Military history of Spain

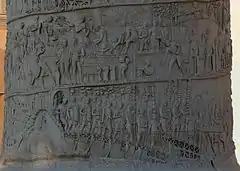
Relief from Trajan's Column, depicting the Hispanic-born Emperor's military successes.

After the expulsion of the Carthaginians from Hispania in the Second and Third Punic Wars, Rome attempted to subdue the native tribes. In the northeasterly province of Hispania Citerior, the Celtiberian Wars occupied Roman forces for the better part of the 2nd century. In Hispania Ulterior, the Lusitanian War did the same. The resistance of the Lusitani under Viriathus became legendary across the Empire. In the troubled final years of the Republic, Quintus Sertorius held most of Iberia as a "de facto" independent sovereign against the partisans of Sulla. His attitude towards the natives and his military reforms – he was a partisan of Marius – secured him the loyalty of the populace and the army and his general success until his assassination. The Spanish era, a dating system predominant in Iberia until the close of the Middle Ages, began in 38 BC. The last region of Hispania to be subjected was the northwest, finally being conquered in the Cantabrian Wars, which ended in 19 BC.